Bob Rae

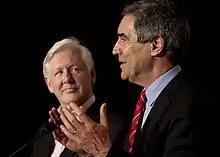
Rae and Ignatieff in 2011

In a July 2005 interview with Michael Valpy, Rae indicated that he was still committed to public life and public service. Valpy's feature on Rae included a comment by Arlene Perly Rae that he could return to politics if there was a national unity crisis.